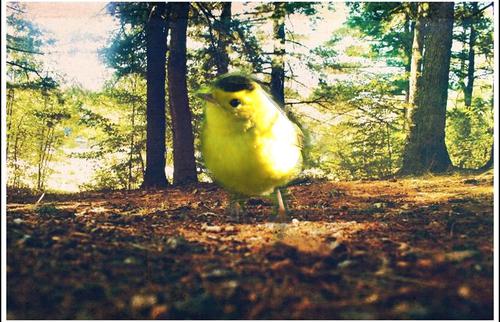
Bird species: Wilson_Warbler
Bird type: landbird
Background: land